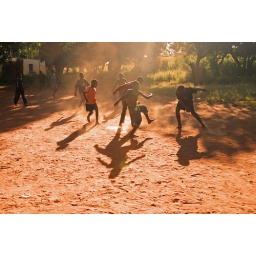
Soccer in the early evening, soccer with a ball made out of plastic garbage. bags.